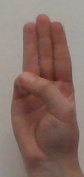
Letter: thaa